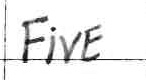
Label: five